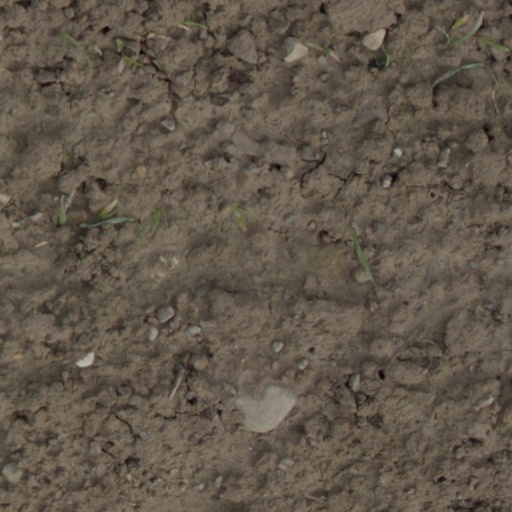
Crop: wheat